Hermann Adler

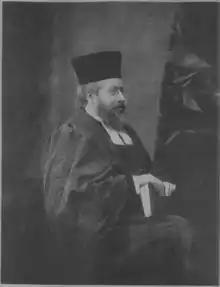
Hermann Adler, by H. S. Mendelssohn

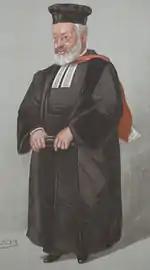
Adler caricatured by Spy for "Vanity Fair", 1904

Hermann Adler HaKohen CVO (30 May 1839 – 18 July 1911; Hebrew: נפתלי צבי הירש הכהן אדלר) was the Chief Rabbi of the British Empire from 1891 to 1911. The son (and successor as Chief Rabbi) of Nathan Marcus Adler, the 1911 "Encyclopædia Britannica" writes that he "raised the position [of Chief Rabbi] to one of much dignity and importance."